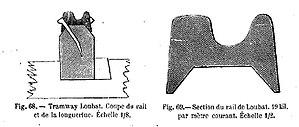
Profil en coupe du rail inventé par Alphonse Loubat pour ses ""chemins de fer américains"" (tramways hippomobiles)"
Alphonse Loubat est l'inventeur du rail à ornière utilisé par le tramway et le pionnier de l'installation du tramway hippomobile en France. Il est inhumé au cimetière de Passy, à Paris.
L'ancien tramway de Marseille a circulé dans l'agglomération marseillaise entre 1876 et 2004, faisant de celle-ci l'une des trois seules agglomérations françaises à avoir possédé un réseau de tramways sans interruption durant tout le XXᵉ siècle.
Le tramway, plus couramment le tram, est une forme de transport en commun urbain ou interurbain à roues en acier circulant sur des voies ferrées équipées de rails plats, et qui est soit implanté en site propre, soit encastré à l'aide de rails à gorge dans la voirie routière.